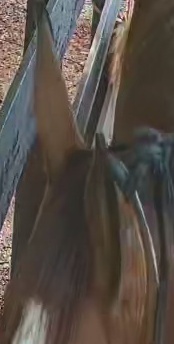
Face region: ears (position_of_ears)
Pain indicator: not_present